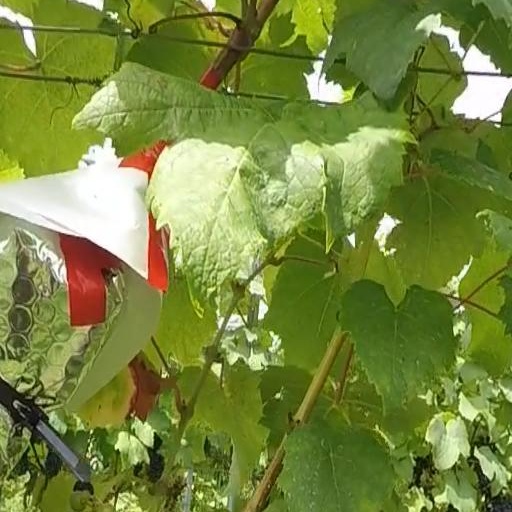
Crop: grape